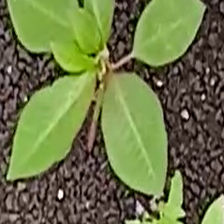
Weed species: Moti_dudhi(Euphorbia_geneculata_L)